Vialone Nano

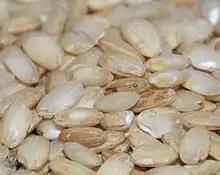
Grains of semi-milled Vialone Nano rice

Vialone Nano is an Italian "semifino" (medium-grain) rice variety. It is typical of the flat, rice-growing areas of the southern province of Verona ("Bassa Veronese"), in Veneto. Vialone Nano is a cultivar of the Japonica group of varieties of "Oryza sativa".